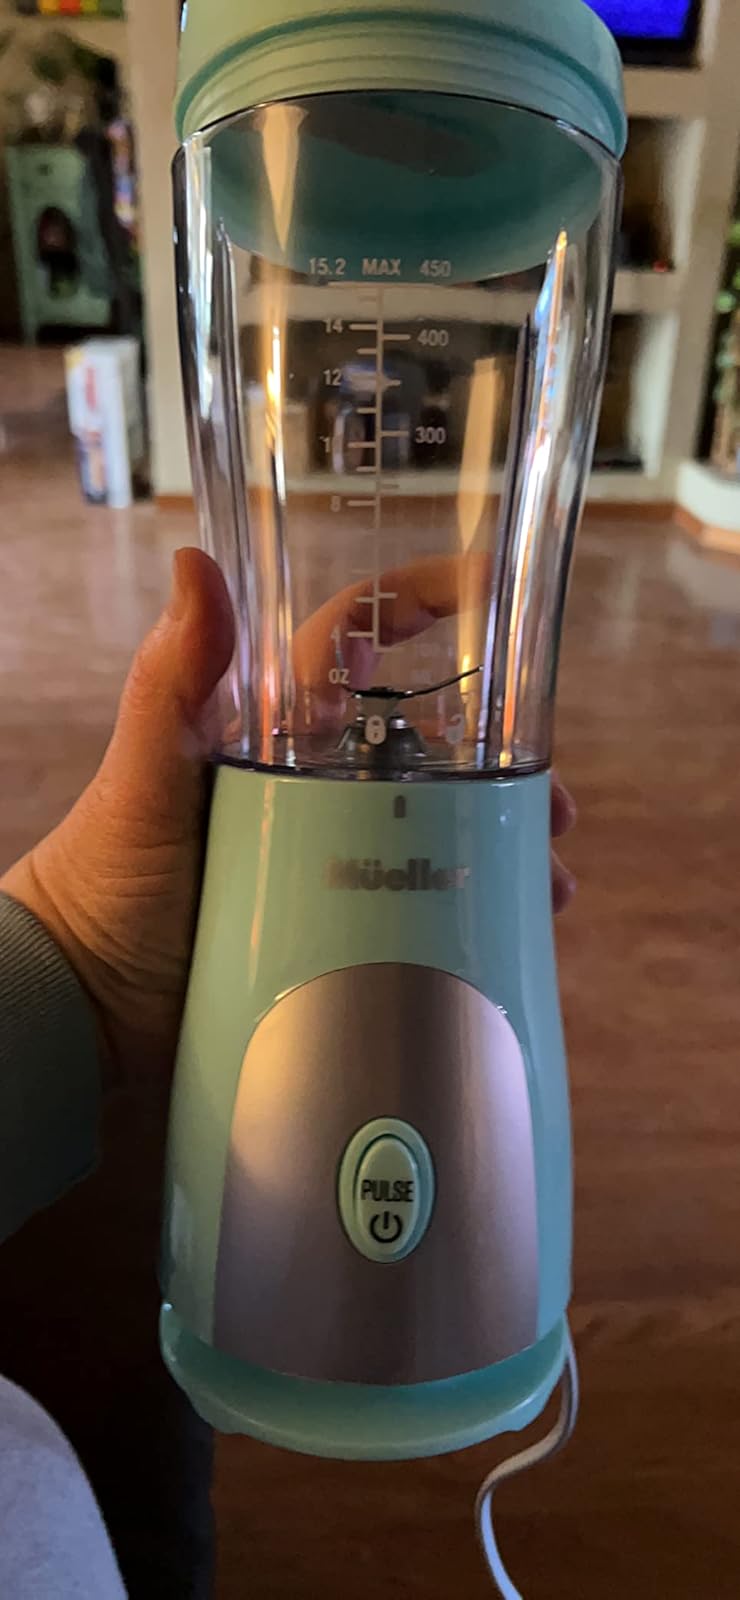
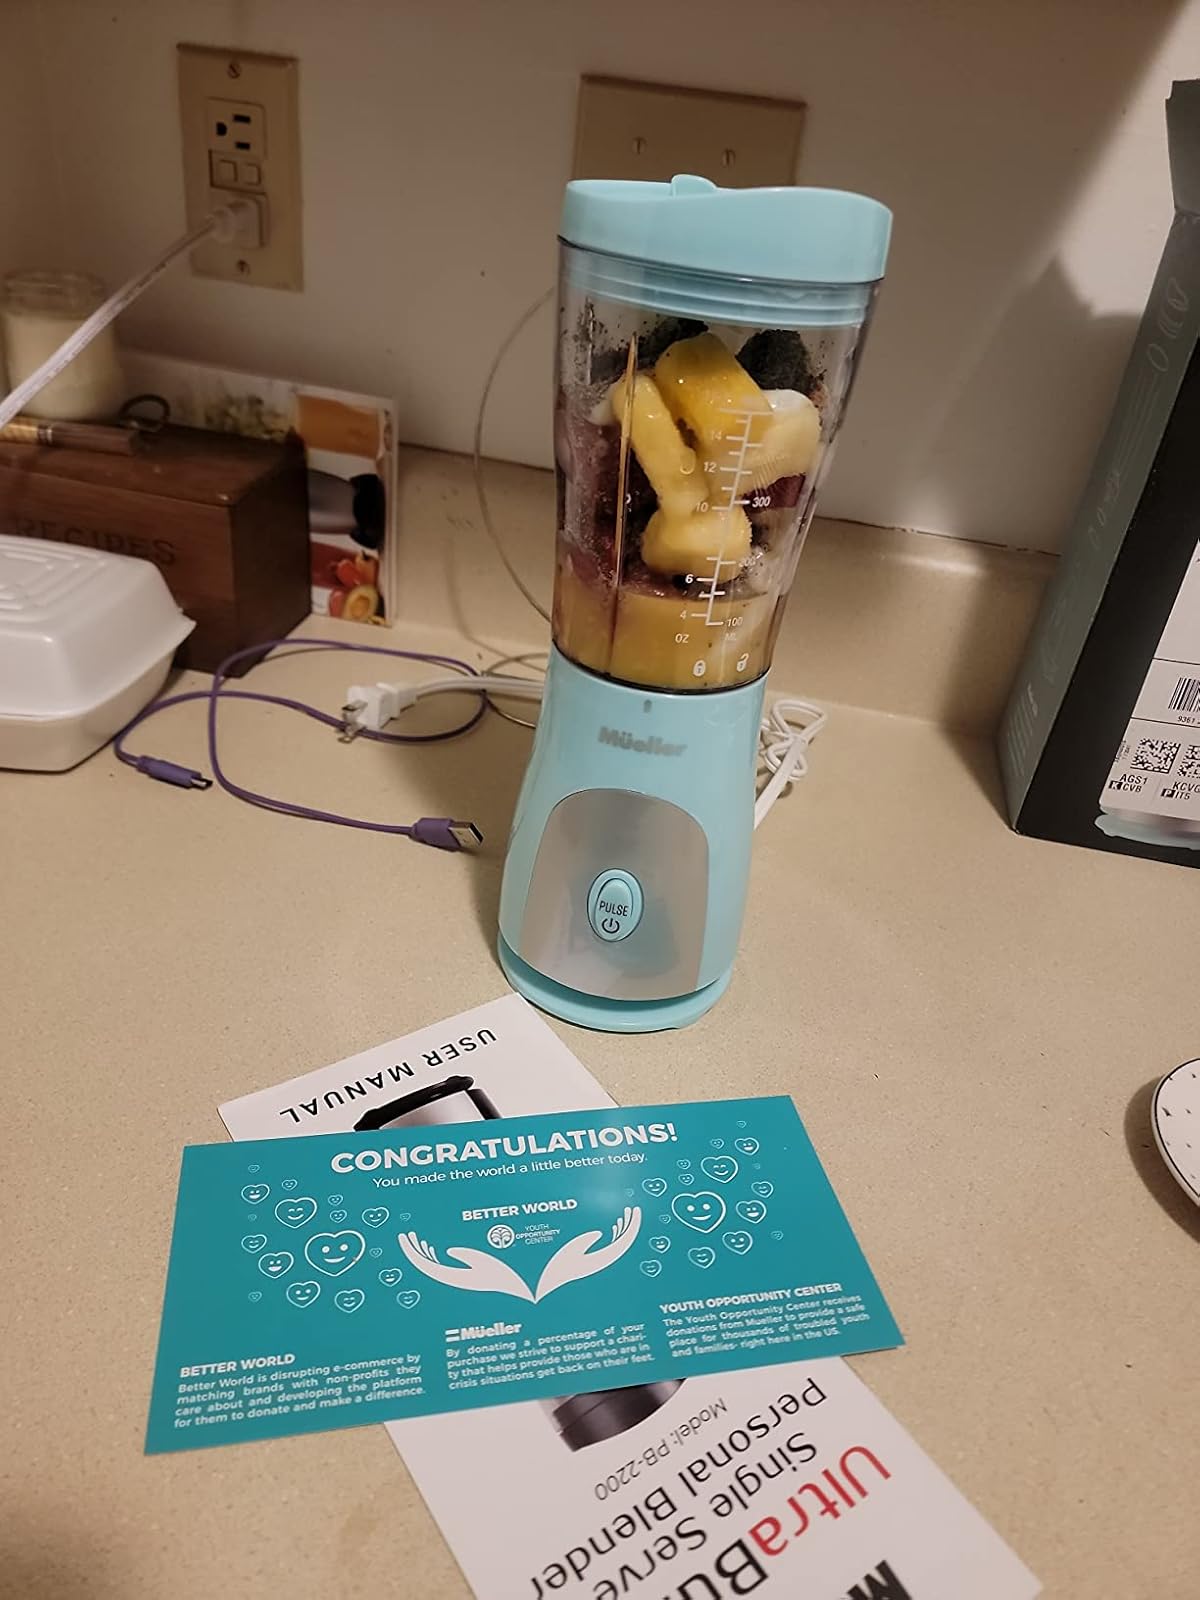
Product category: items_blender
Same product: yes